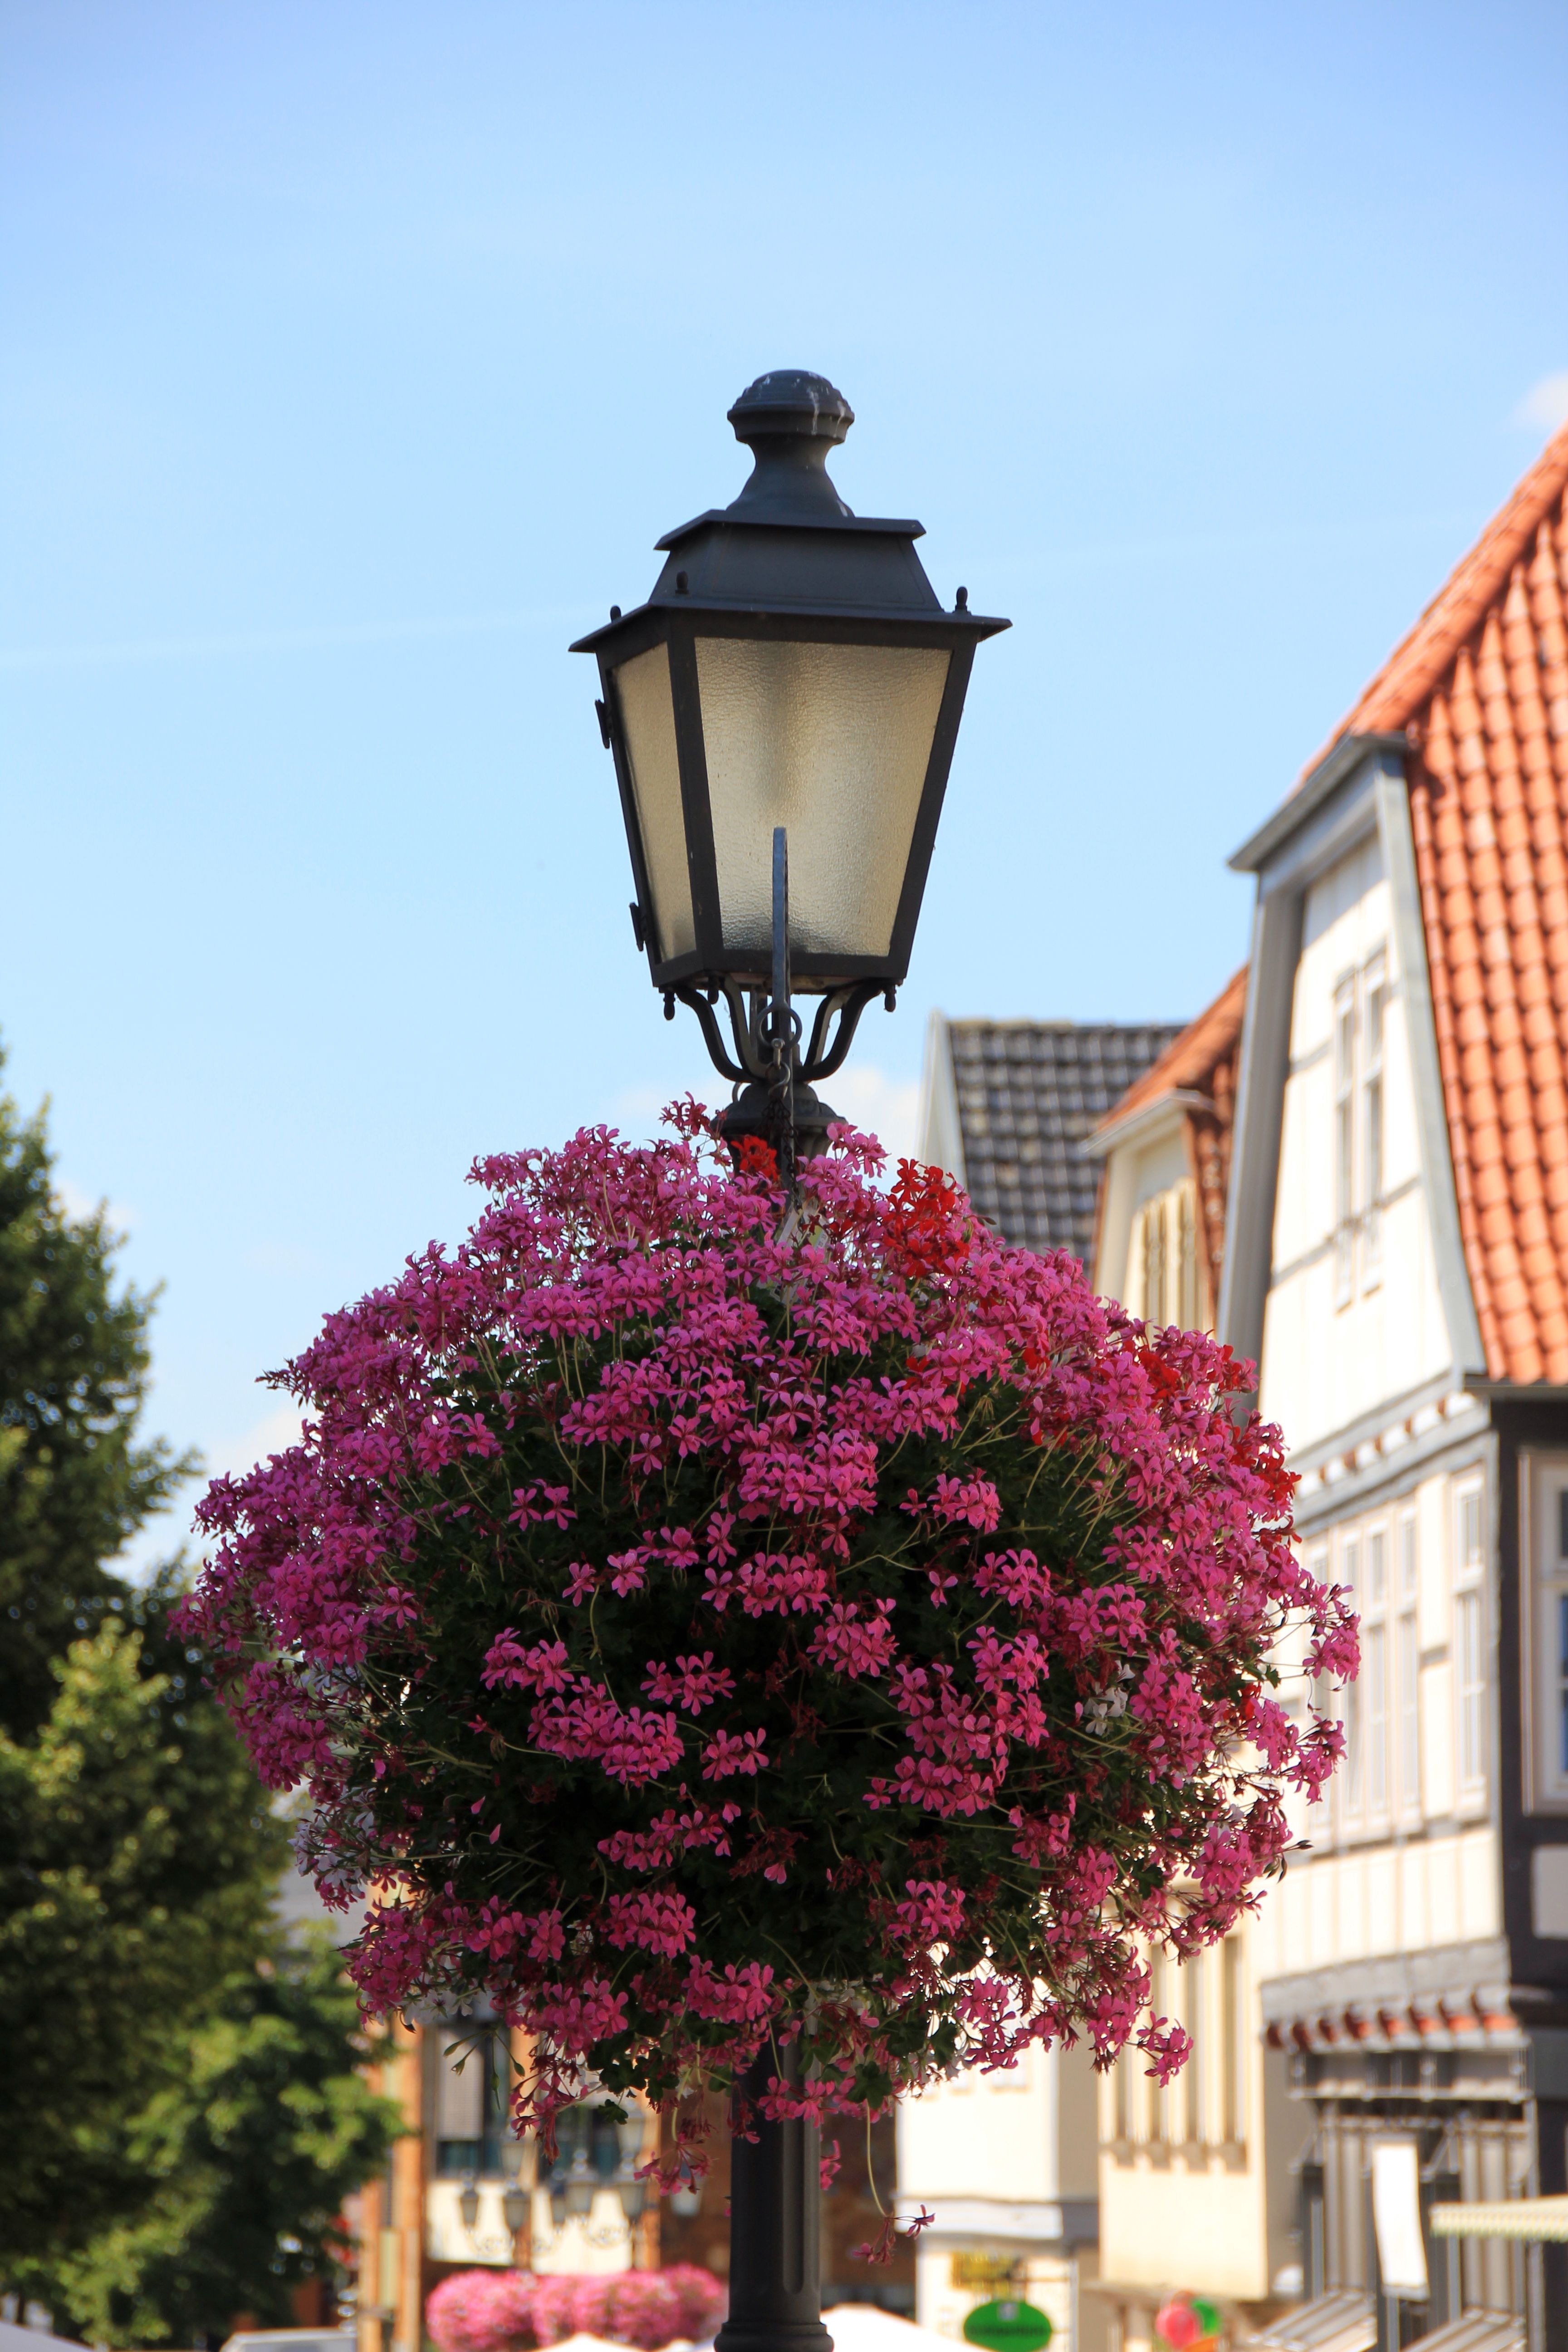
tree, plant, sky, house, flower, building, city, spring, red, crop, facade, street light, lighting, flowers, geranium, light fixture, balcony plant, laterner